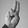
ASL letter: U